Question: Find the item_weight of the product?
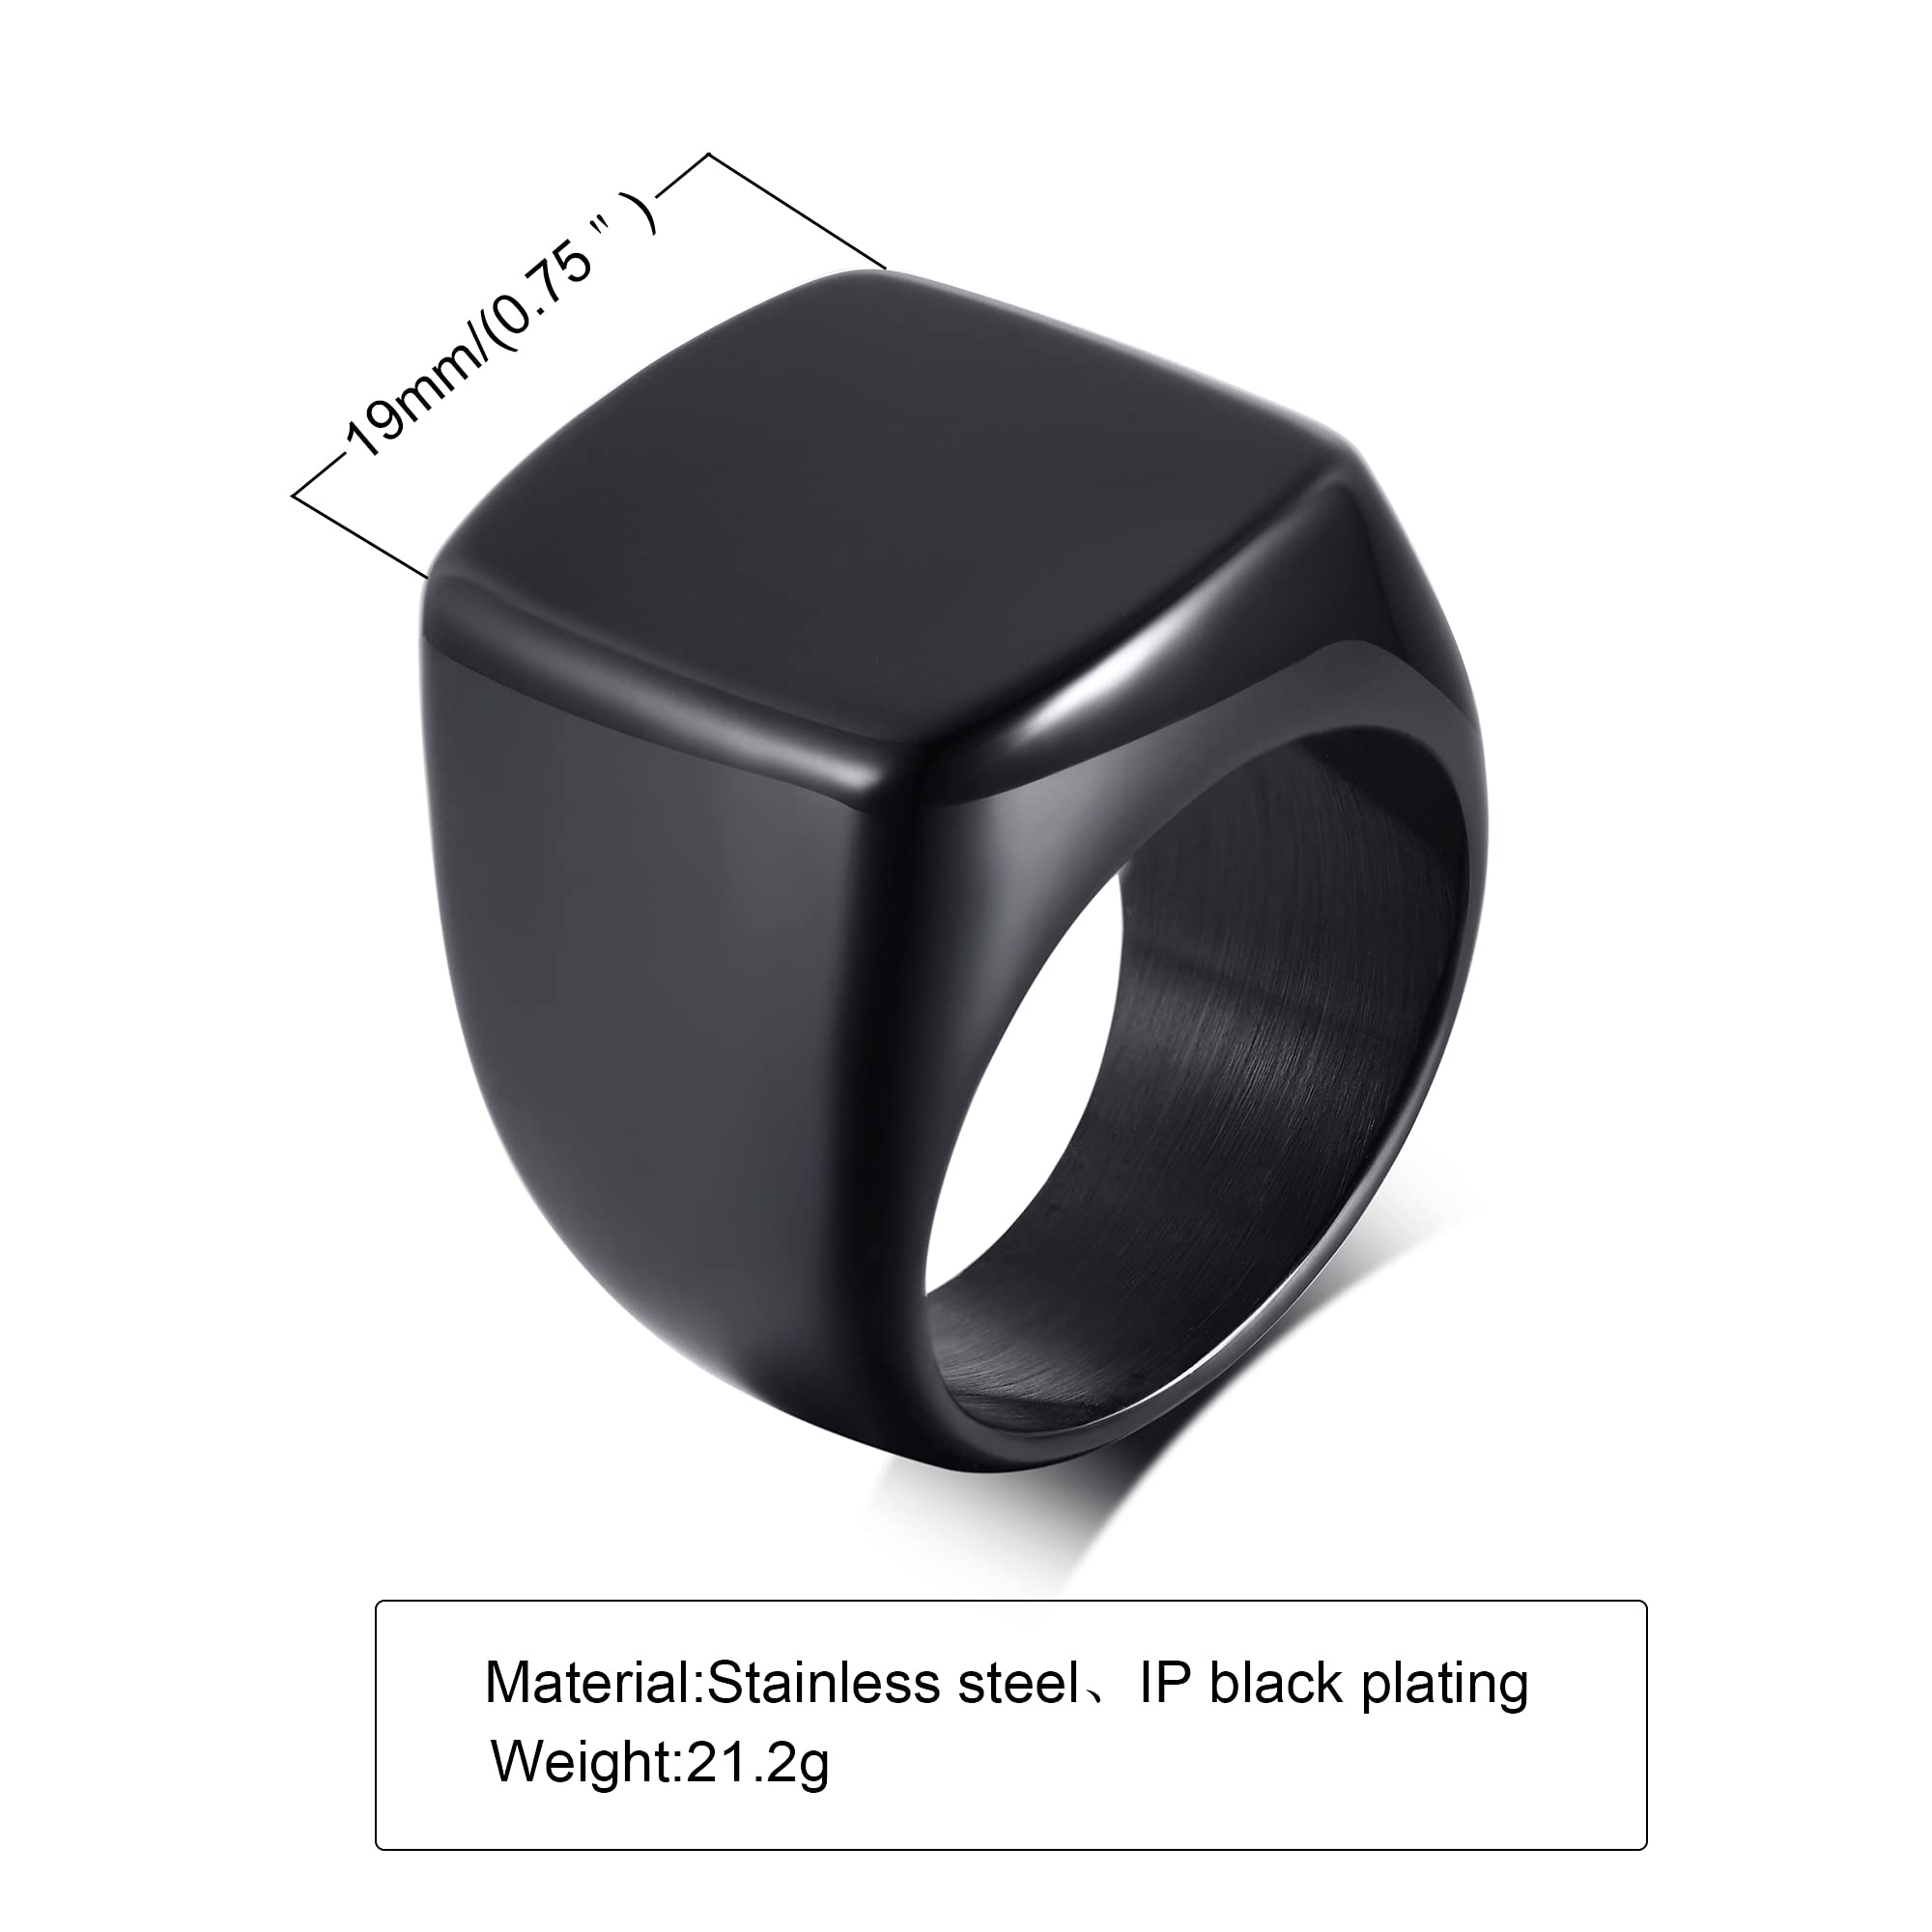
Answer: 21.2 gram